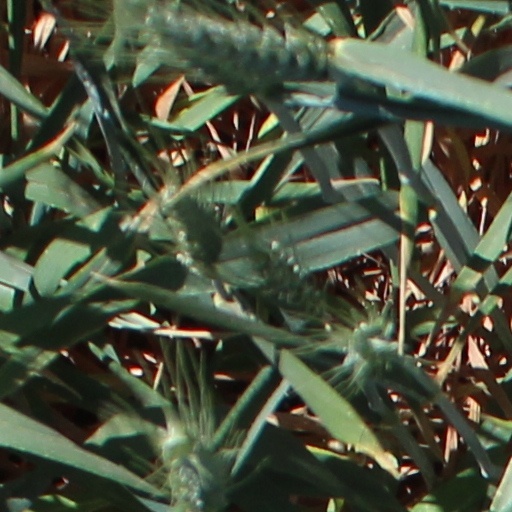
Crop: wheat